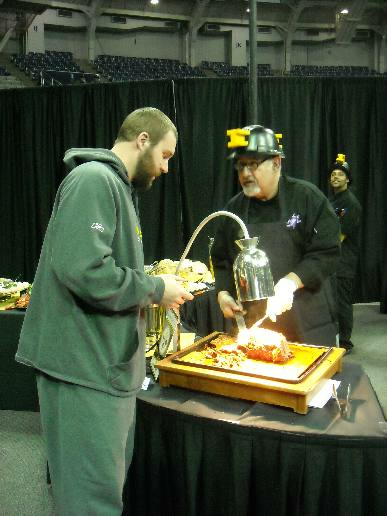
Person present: Yes